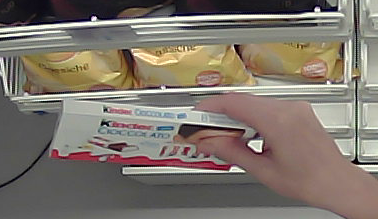
Product: kinder_chocolate